Malet Lambert (priest)

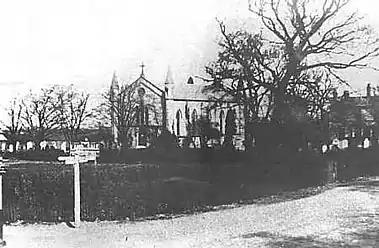
St. John's Church, Hull (1890)

Malet Lambert was born in Hull in 1853, the son of Joseph Lambert and his second wife, Jane Hudson Malet, of Cork. His mother died when he was young. When he was 11 years old, his father remarried to Rachel Wilson, the daughter of Thomas Wilson, a Hull shipping-line owner. He attended Pocklington Grammar School and later entered his father's ship-broking business in the High Street.